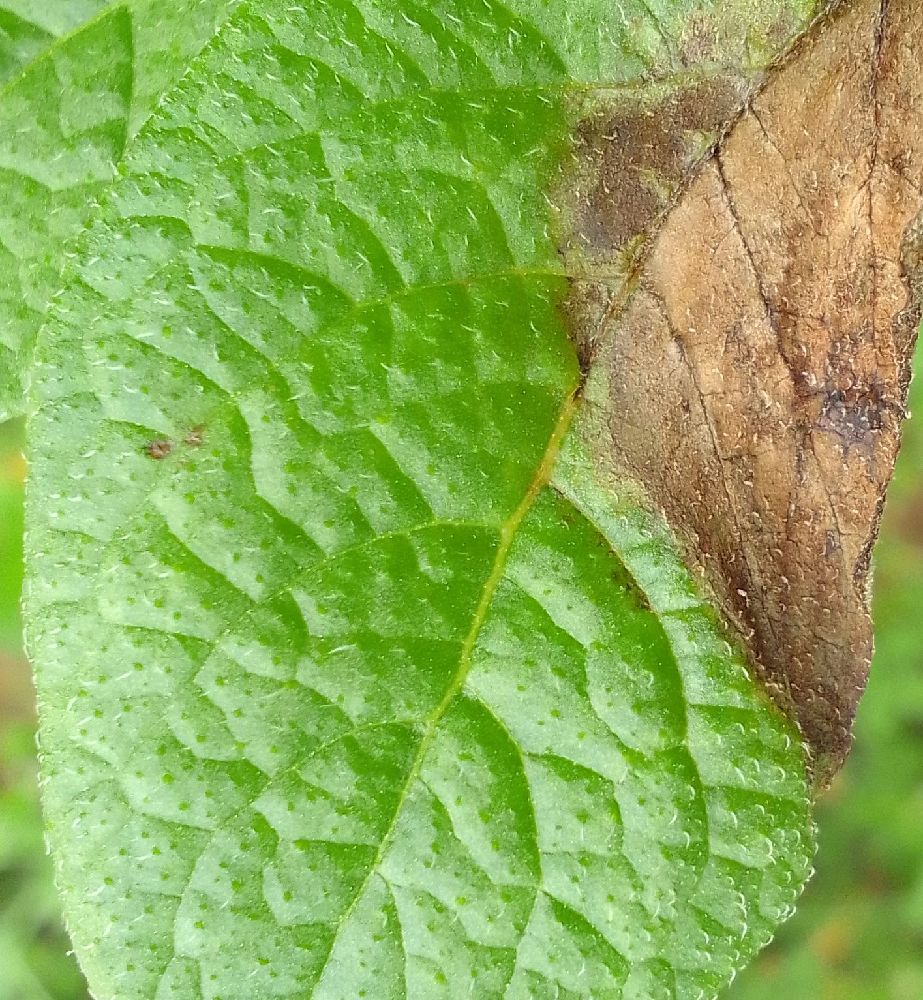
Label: Late blight